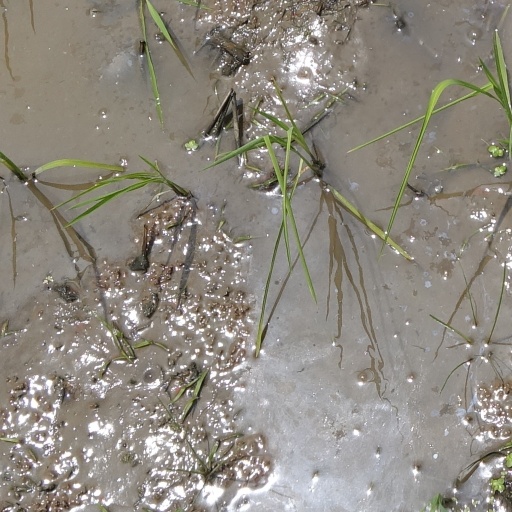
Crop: rice